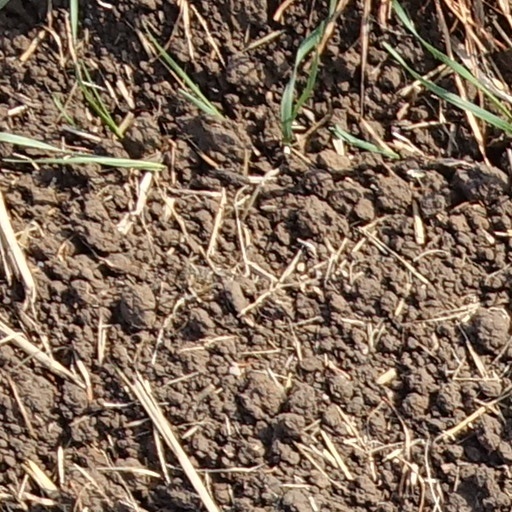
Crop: wheat